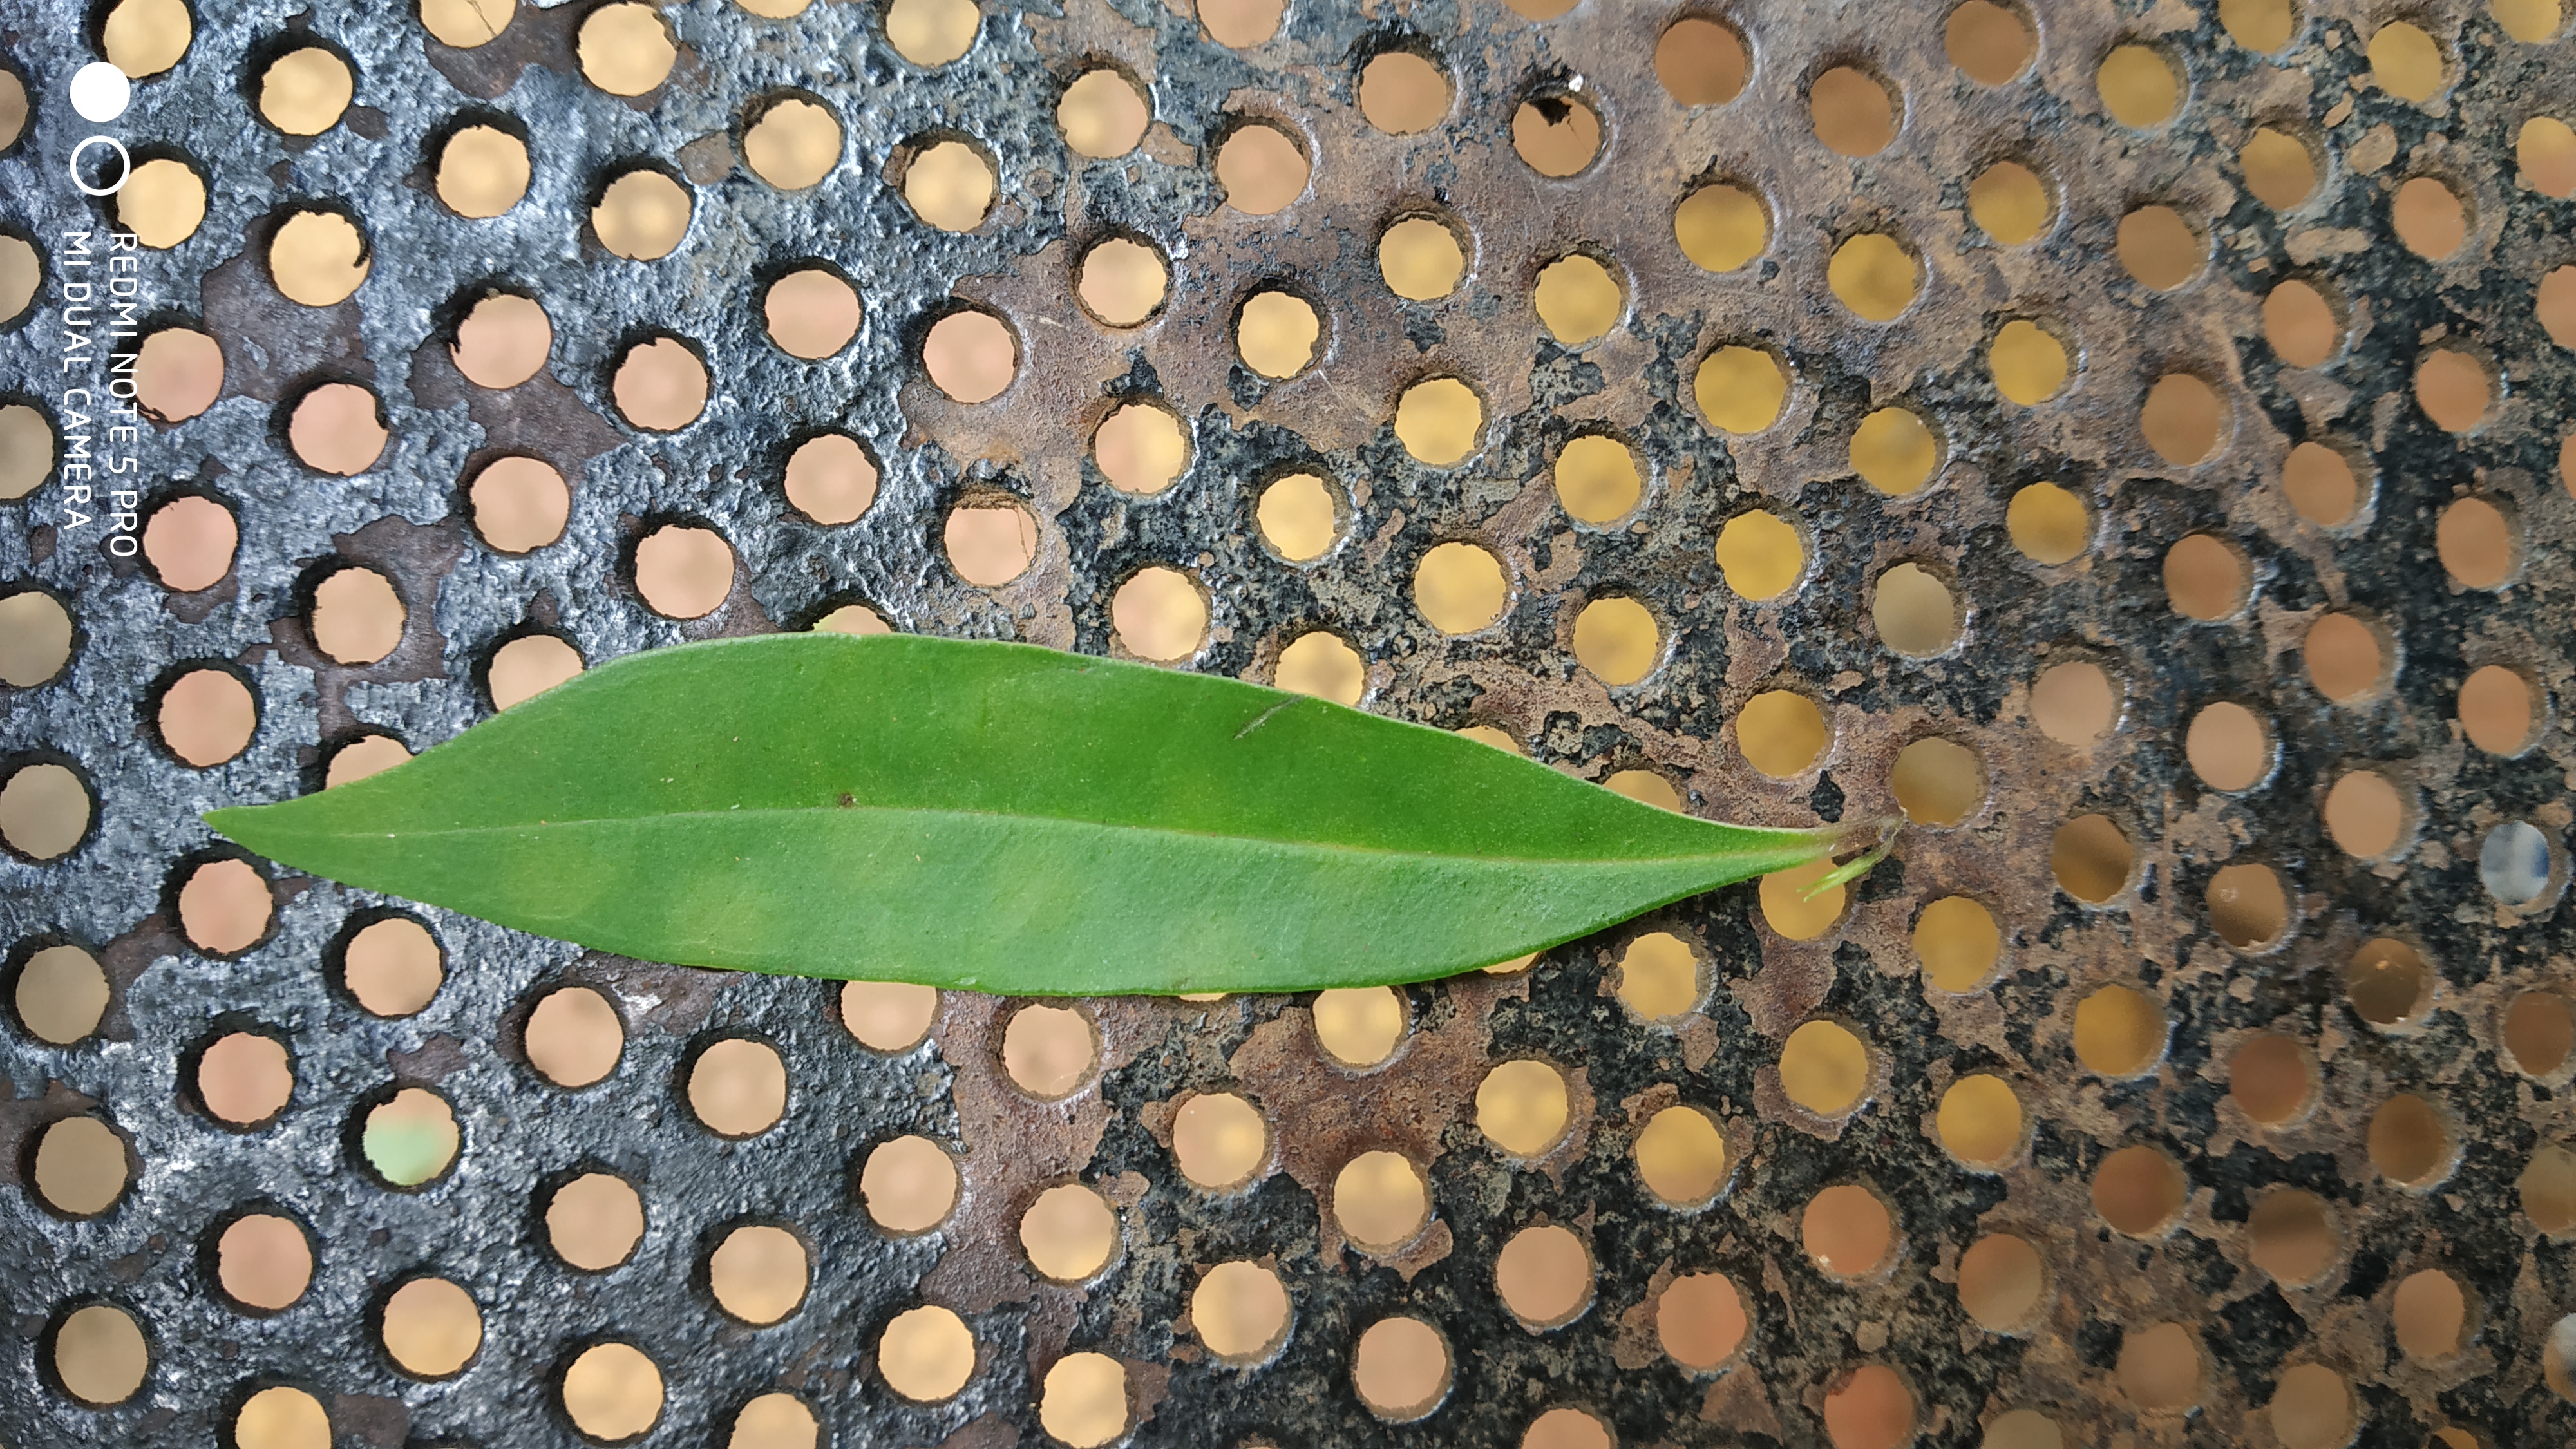
Plant: Nerale